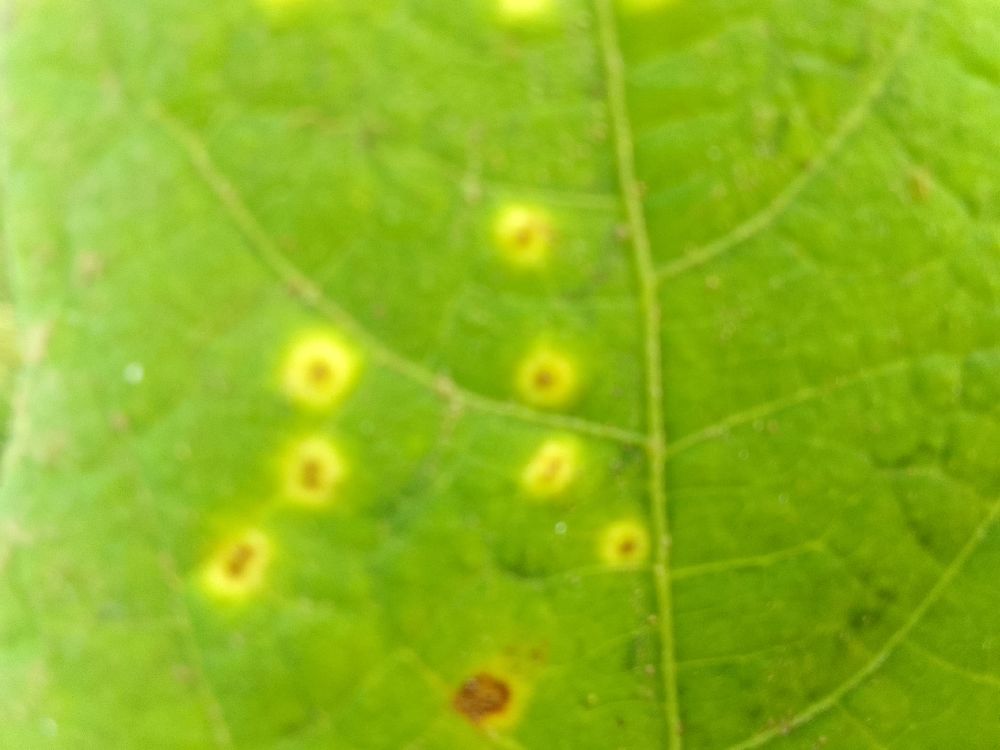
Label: rust